Sohrab Modi

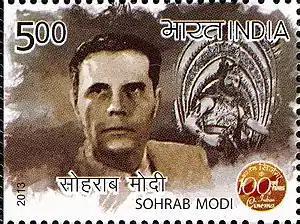

Sohrab Merwanji Modi was born 2 November 1897 in Bombay. Born into a Parsi family, he was one of 12 children. His father was an Indian civil servant. He spent his childhood in Rampur, Uttar Pradesh where he developed a liking for Hindi and Urdu languages. After finishing school, he became travelling exhibitor in Gwalior with his brother Keki Modi. At 16 he used to project films in Gwalior's Town Hall and at 26 set up his Arya Subhodh Theatrical Company.